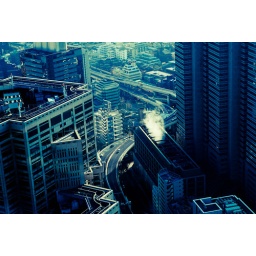
Some heavy post processing. Taken from the 45th floor of a building in Shinjuku.